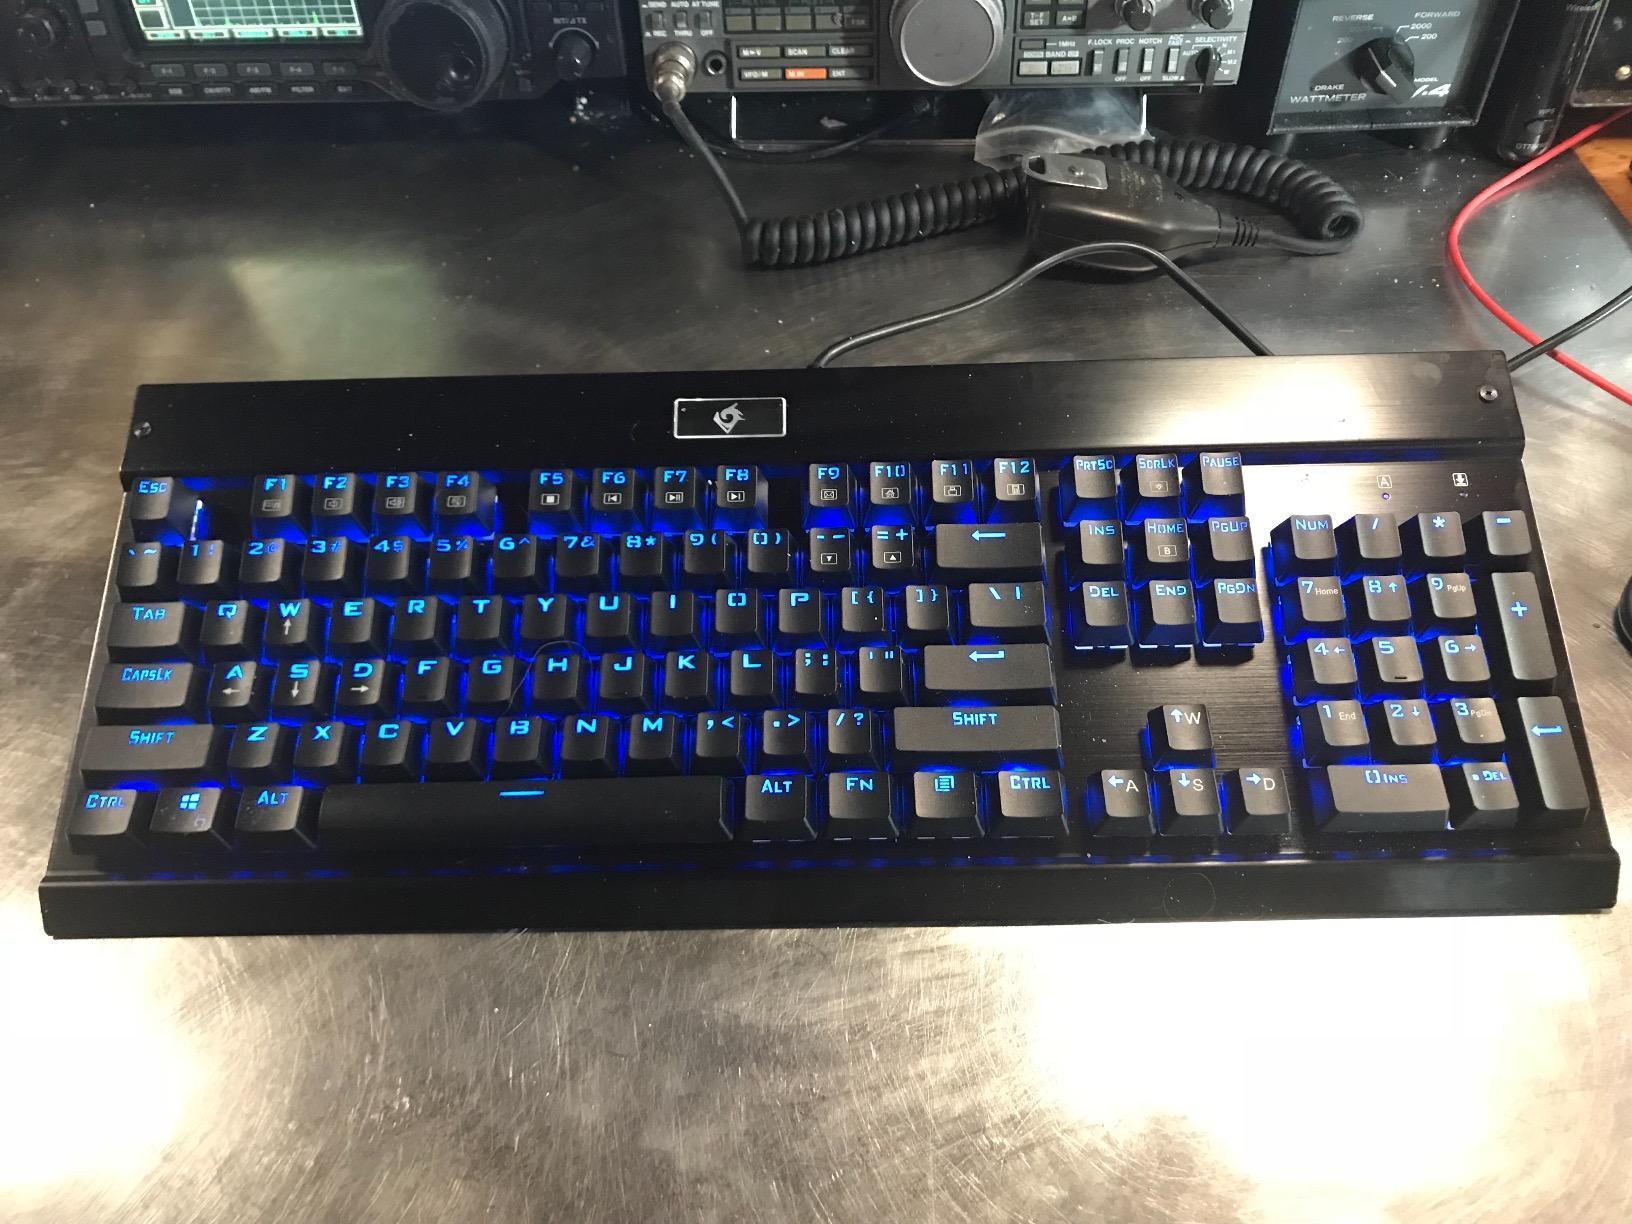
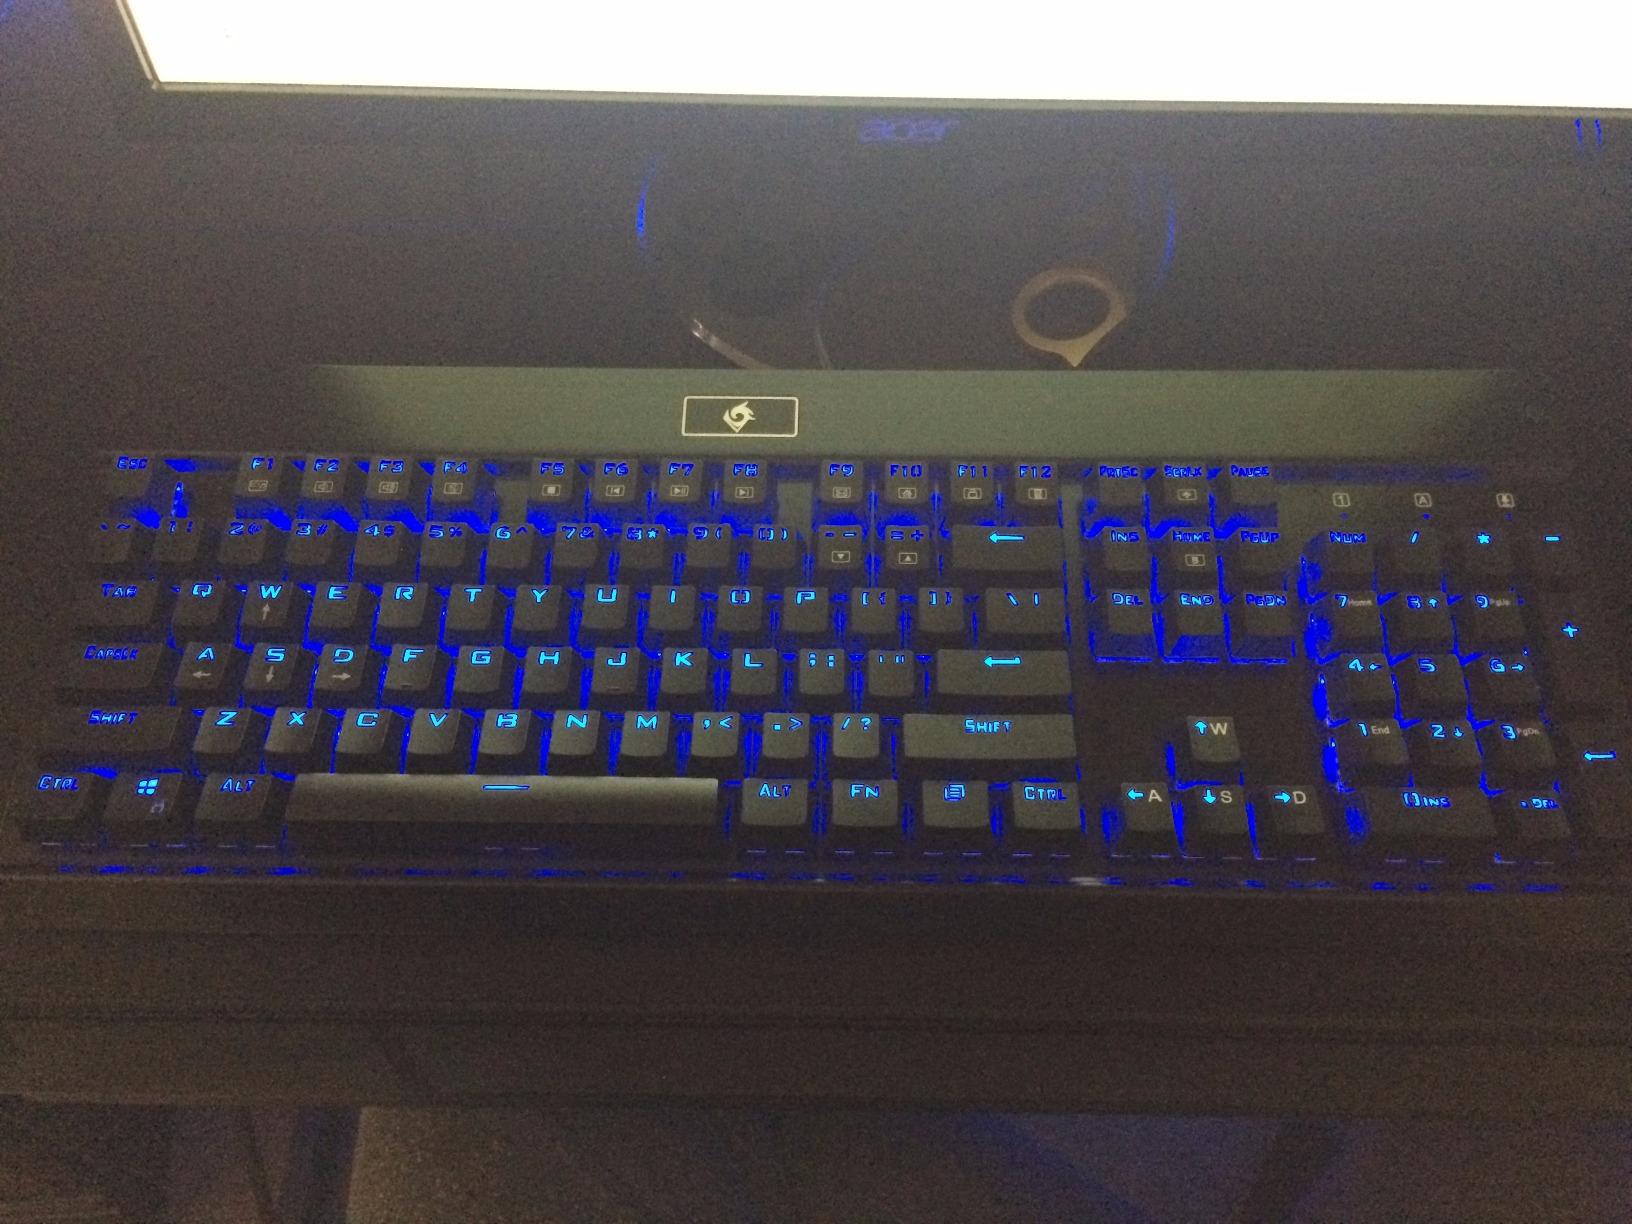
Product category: keyboard
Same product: yes